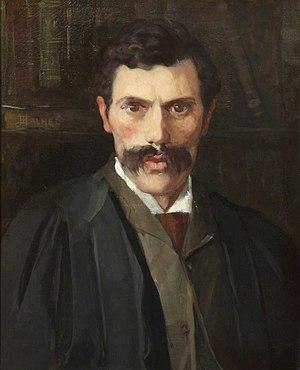
David Samuel Margoliouth est un orientaliste et islamologue britannique.